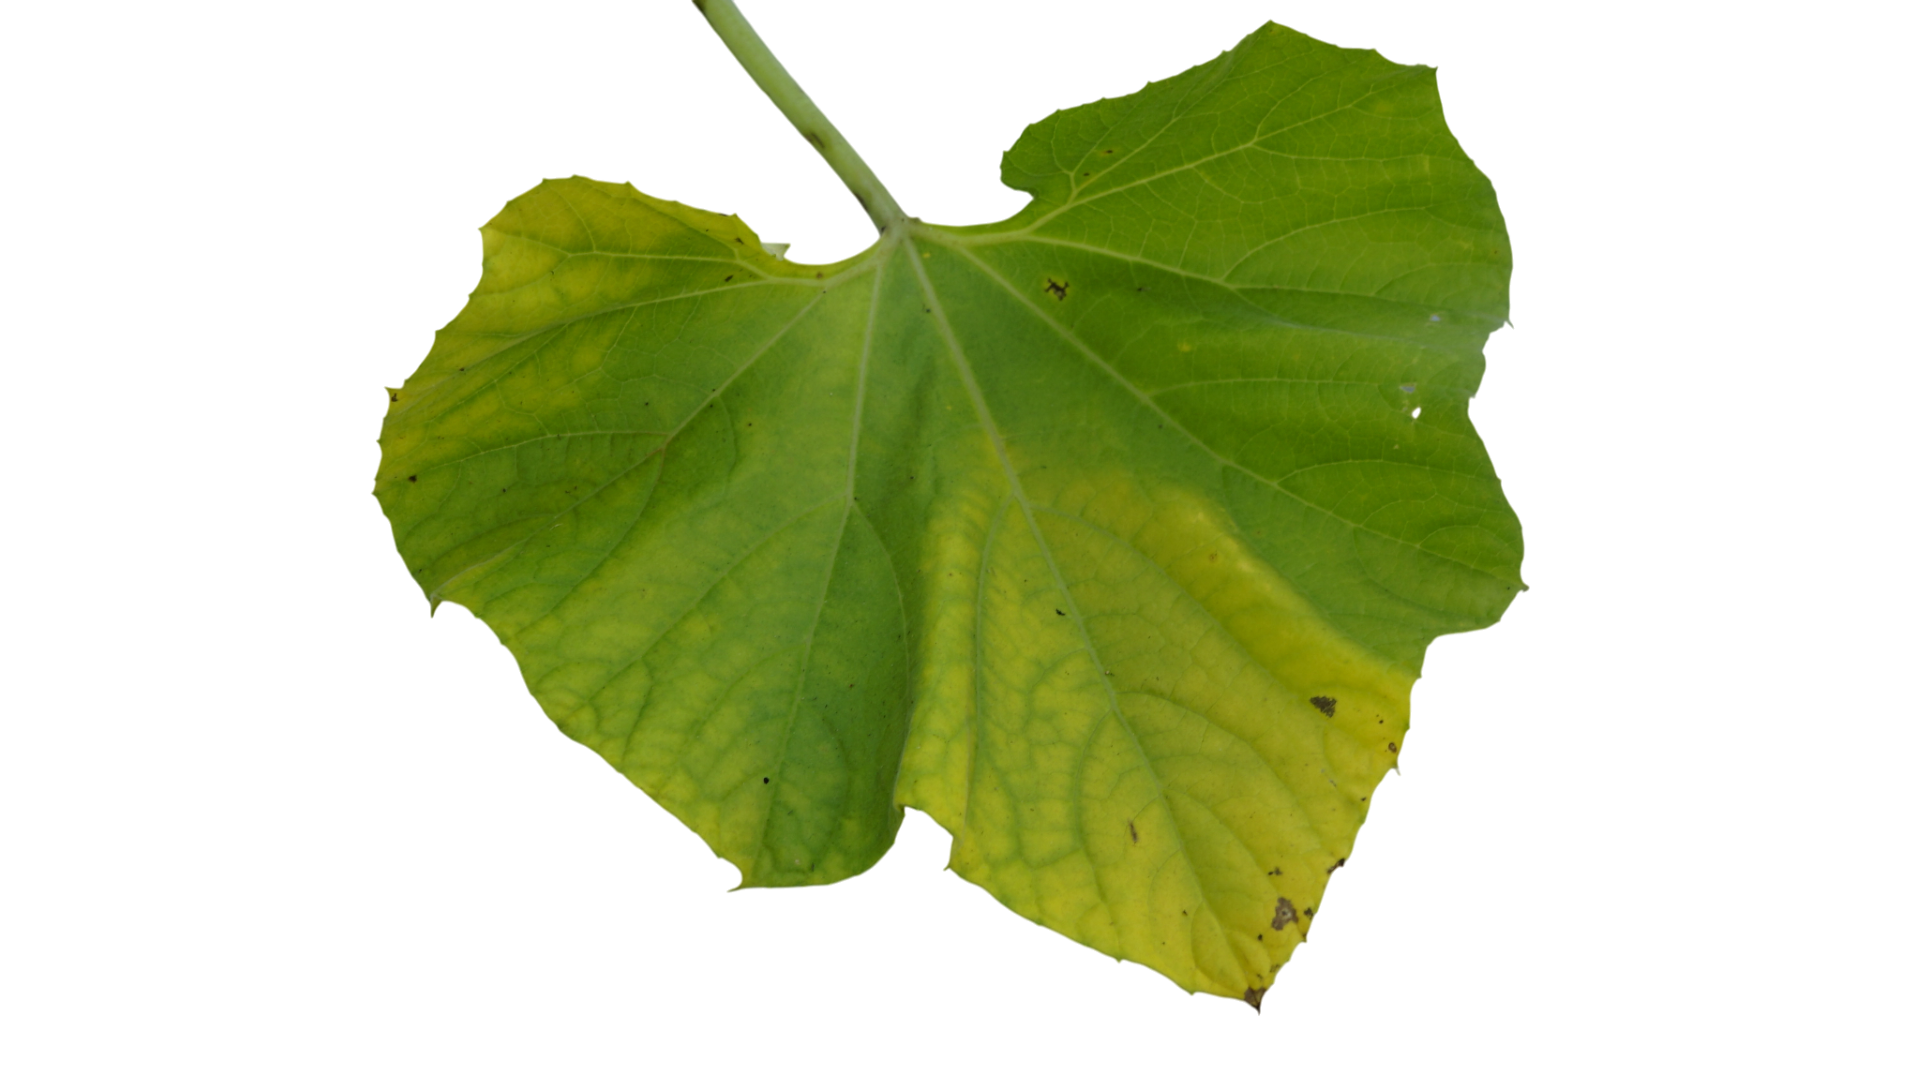
Crop: Bottle Gourd
Label: Downy_Mildew